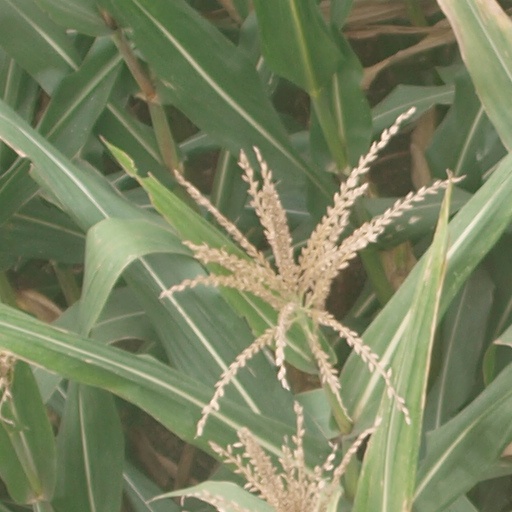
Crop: maize; corn